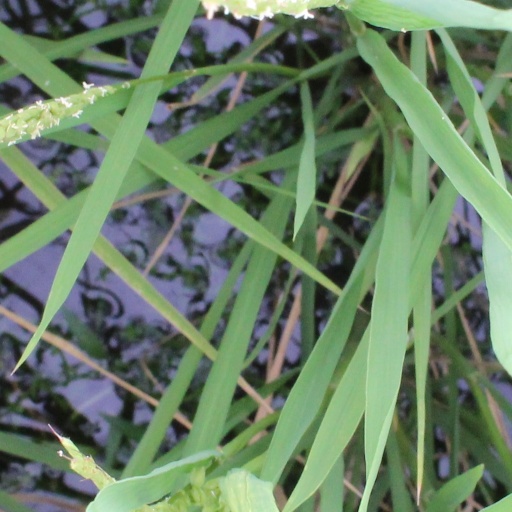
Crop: rice